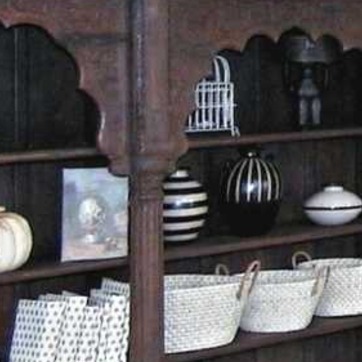
Material: ceramic